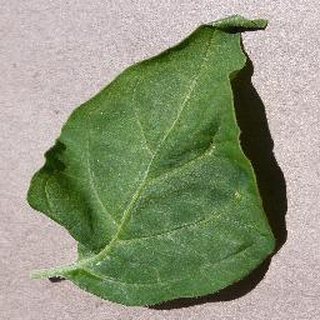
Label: healthy_bell_pepper